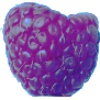
Label: Raspberry 1